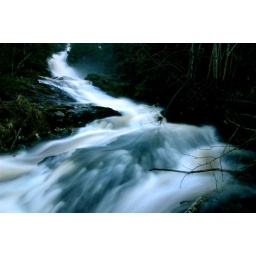
Floating water in a forest